Werner Asam

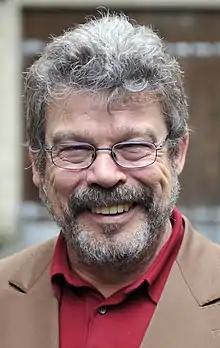
Werner Asam

Werner Asam (born October 17, 1944, in Mallersdorf, Germany) is a German television actor, director, and writer.